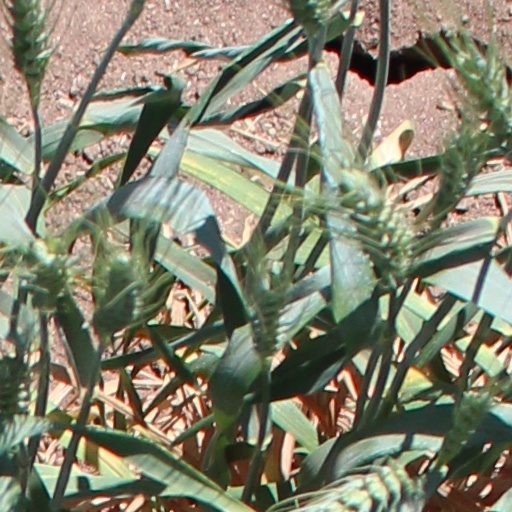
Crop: wheat